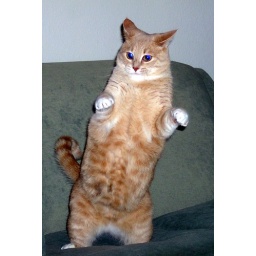
It's a cat in a bear suit!